George S. Patton

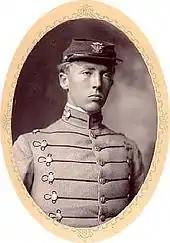
Patton at the Virginia Military Institute

While he was at VMI, Senator Thomas R. Bard nominated him for West Point. He was an initiate of the Beta Commission of Kappa Alpha Order.